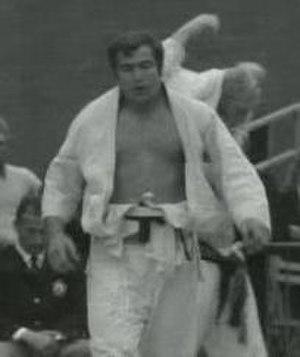
Givi Onashvili, né le 27 juillet 1947 en RSS de Géorgie, est un judoka soviétique. Il est médaillé de bronze olympique en 1972 et double champion d'Europe.